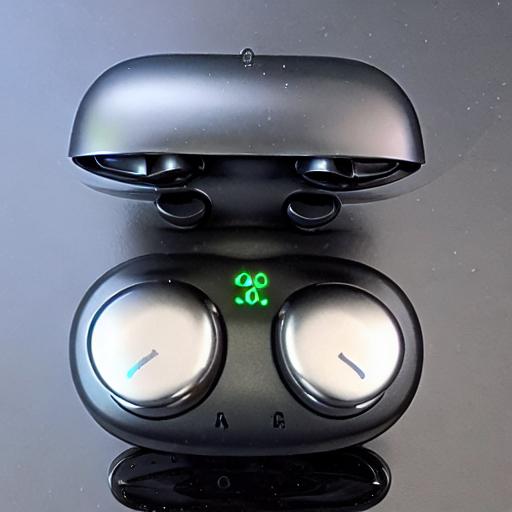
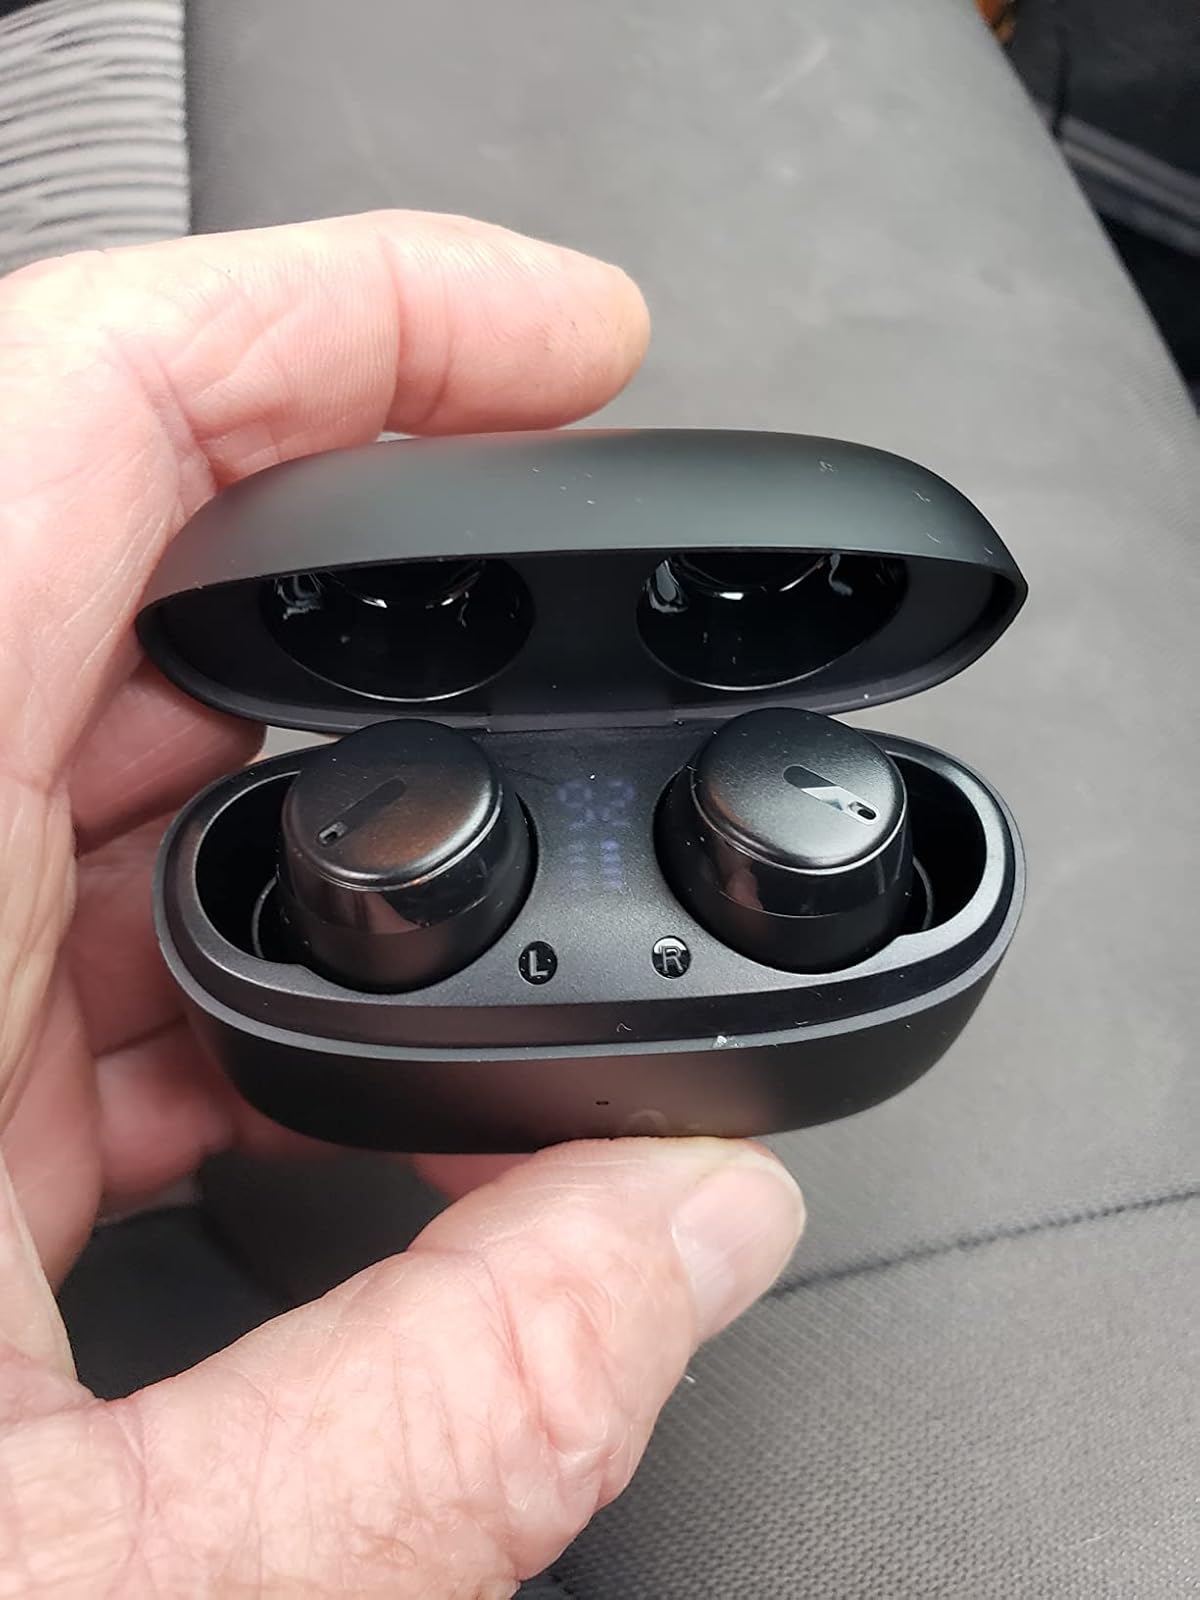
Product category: earbuds
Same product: no